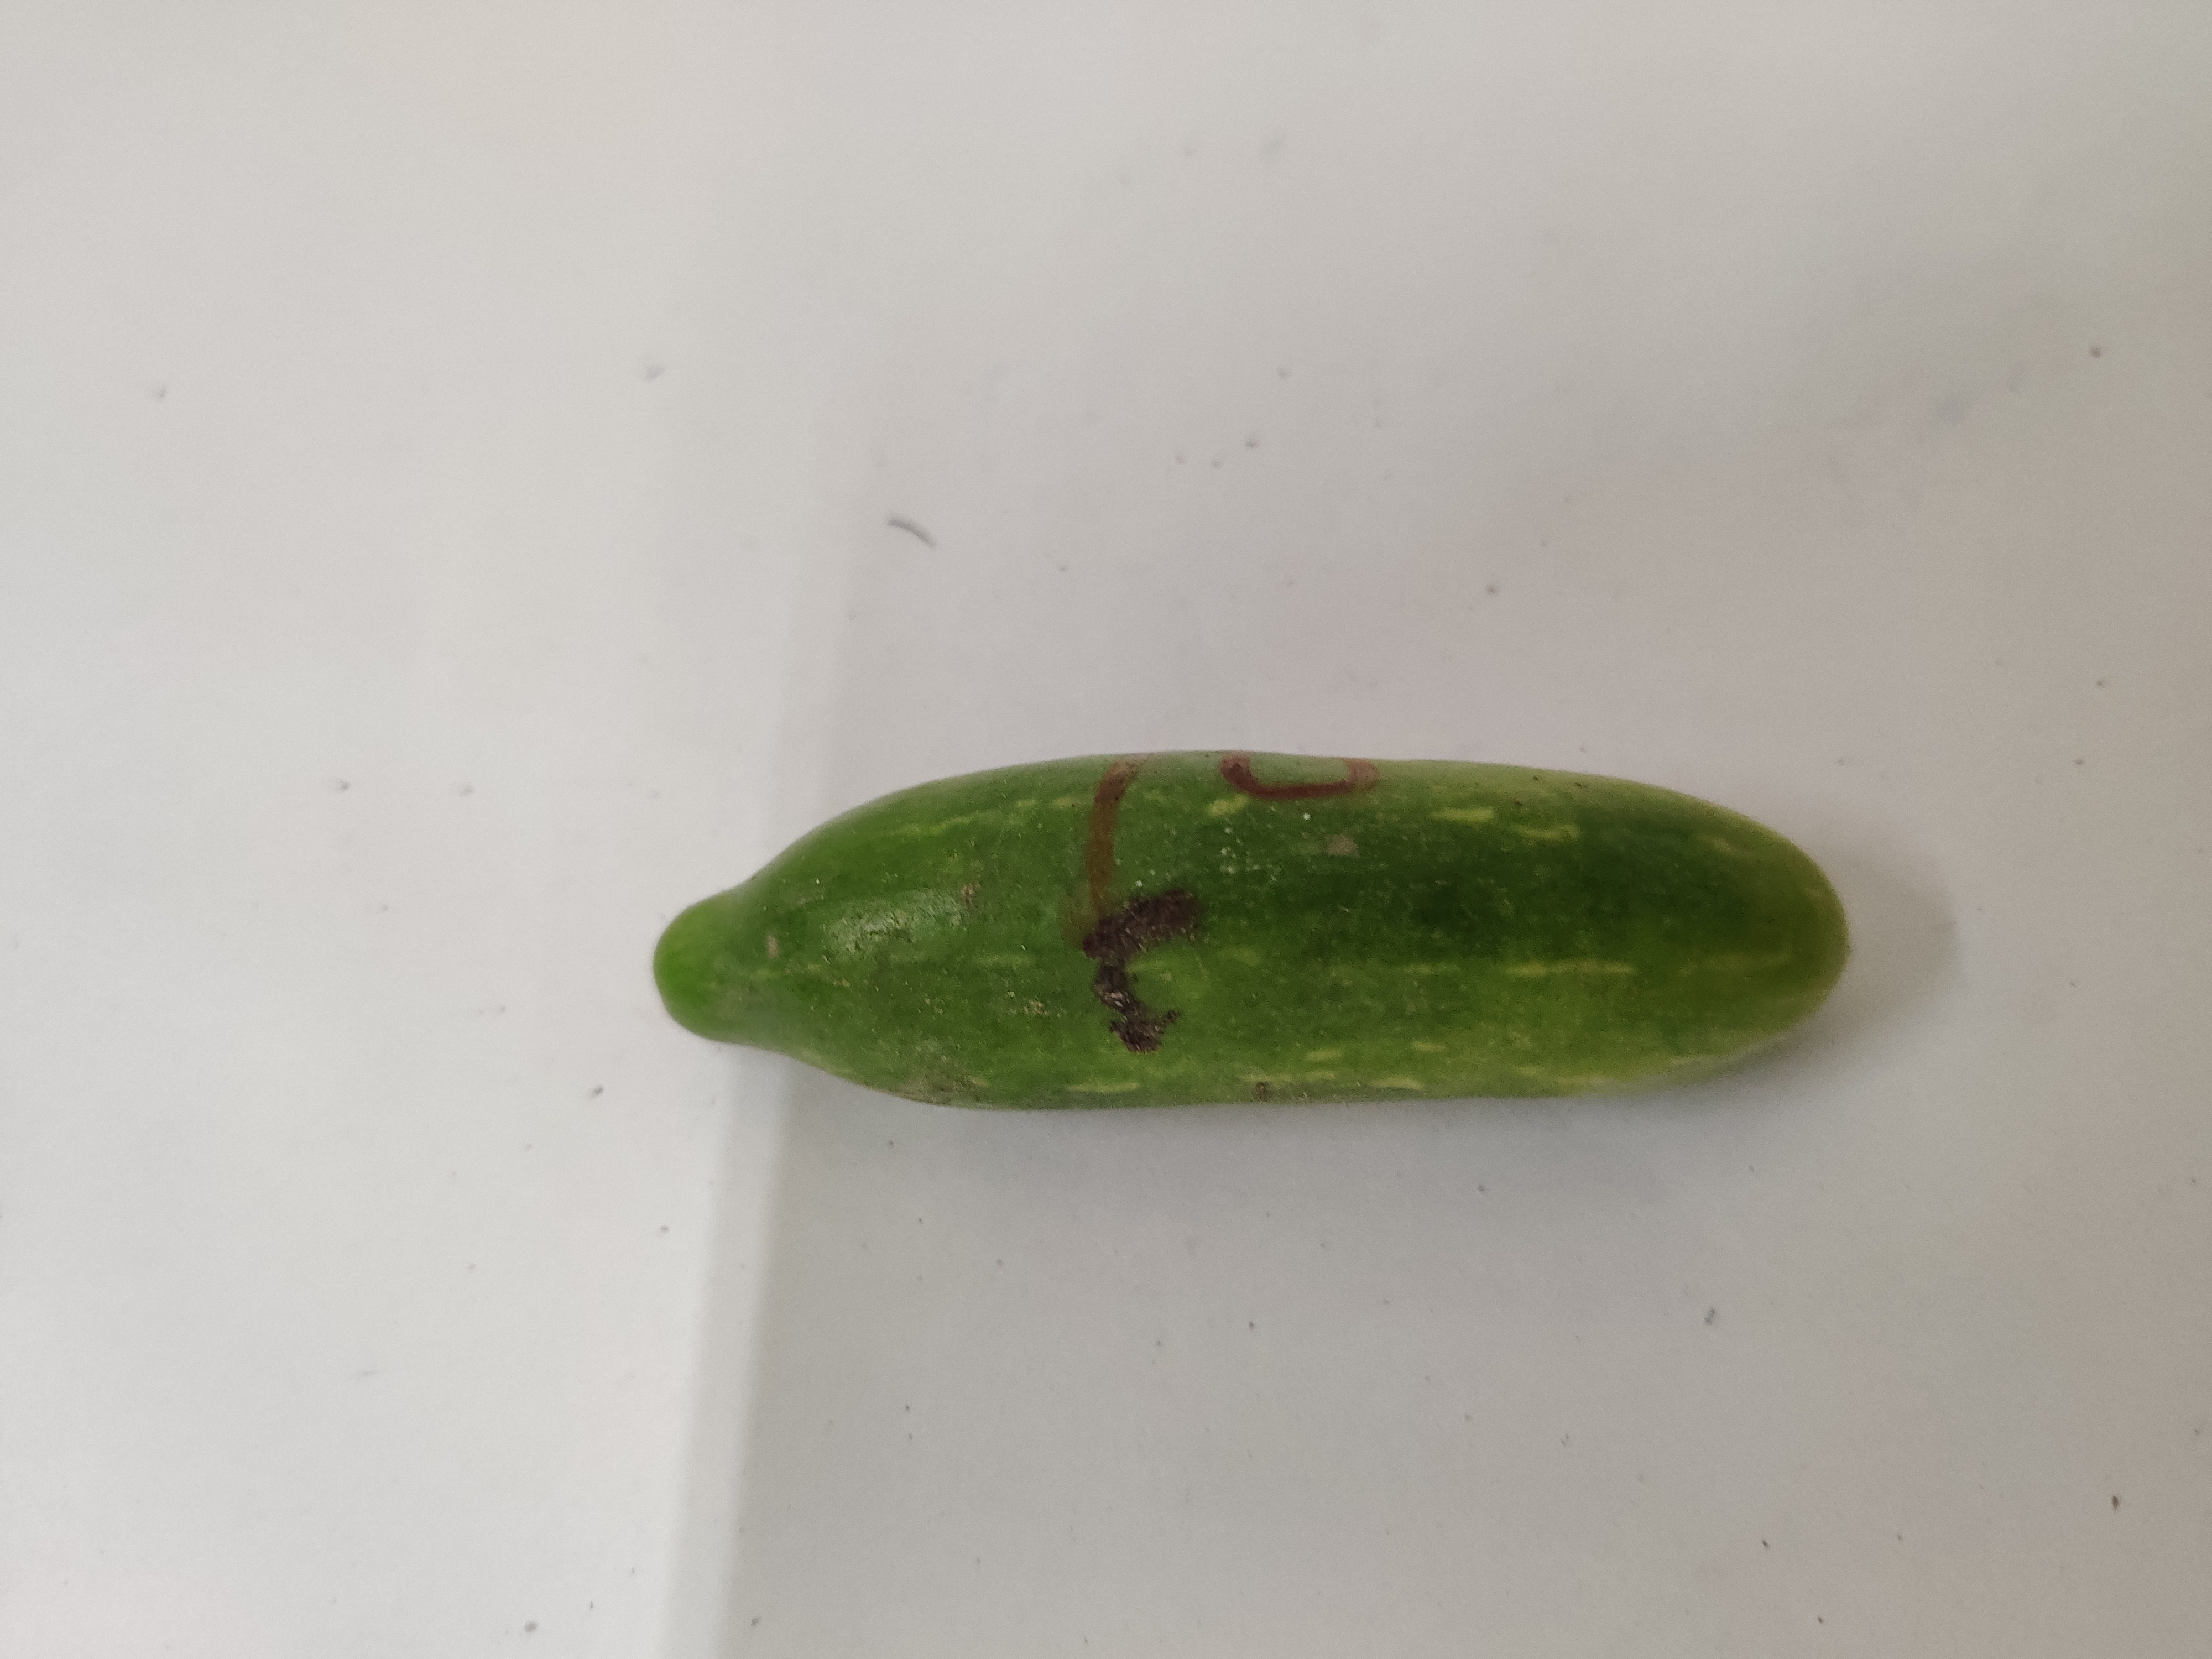
Crop: Ivy Gourd
Condition: Fresh